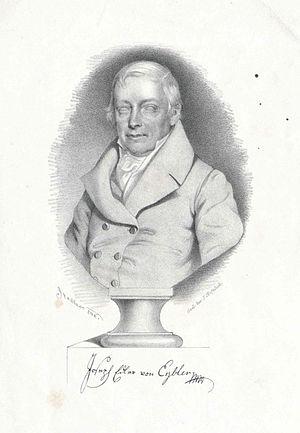
Joseph Leopold Eybler est un compositeur autrichien, connu aujourd'hui peut-être plus pour son amitié avec Mozart que pour ses propres compositions.